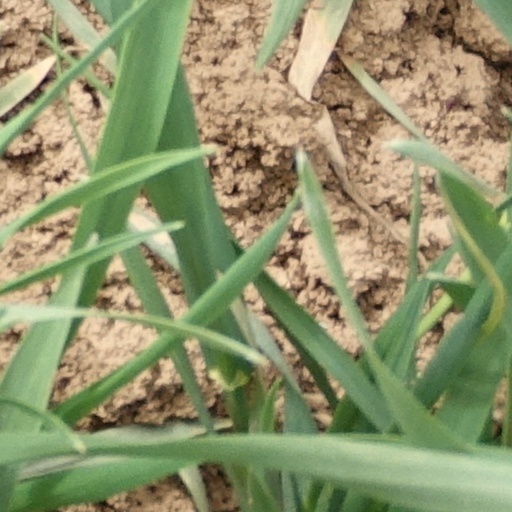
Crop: wheat